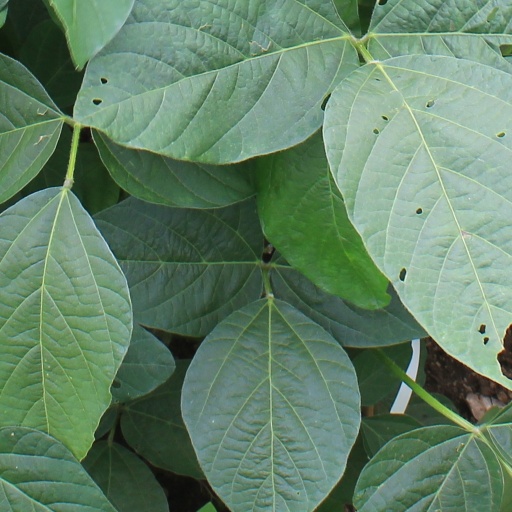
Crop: soybean